Portuguese Mozambique

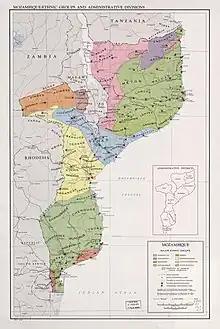
Administrative divisions and ethnic groups of Portuguese Mozambique, 1964

By 1970, the Portuguese Overseas Province of Mozambique had about 8,168,933 inhabitants. Nearly 300,000 were white ethnic Portuguese. There was a number of mulattoes, from both European and African ancestry, living across the territory. However, the vast majority of the population belonged to local tribal groups which included the Makua–Lomwe, the Shona and the Tsonga. Other ethnic minorities included British, Greeks, Chinese and Indians. Most inhabitants were black indigenous Africans with a diversity of ethnic and cultural backgrounds, ranging from Tsonga and Makonde to Yao or Shona peoples. The Makua were the largest ethnic group in the north. The Sena and Shona were prominent in the Zambezi valley, and the Tsonga dominated in the south. In addition, several other minority groups lived a tribal lifestyle across the territory.